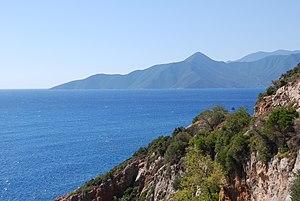
Vue du golfe Argolique, à proximité d'Astros.